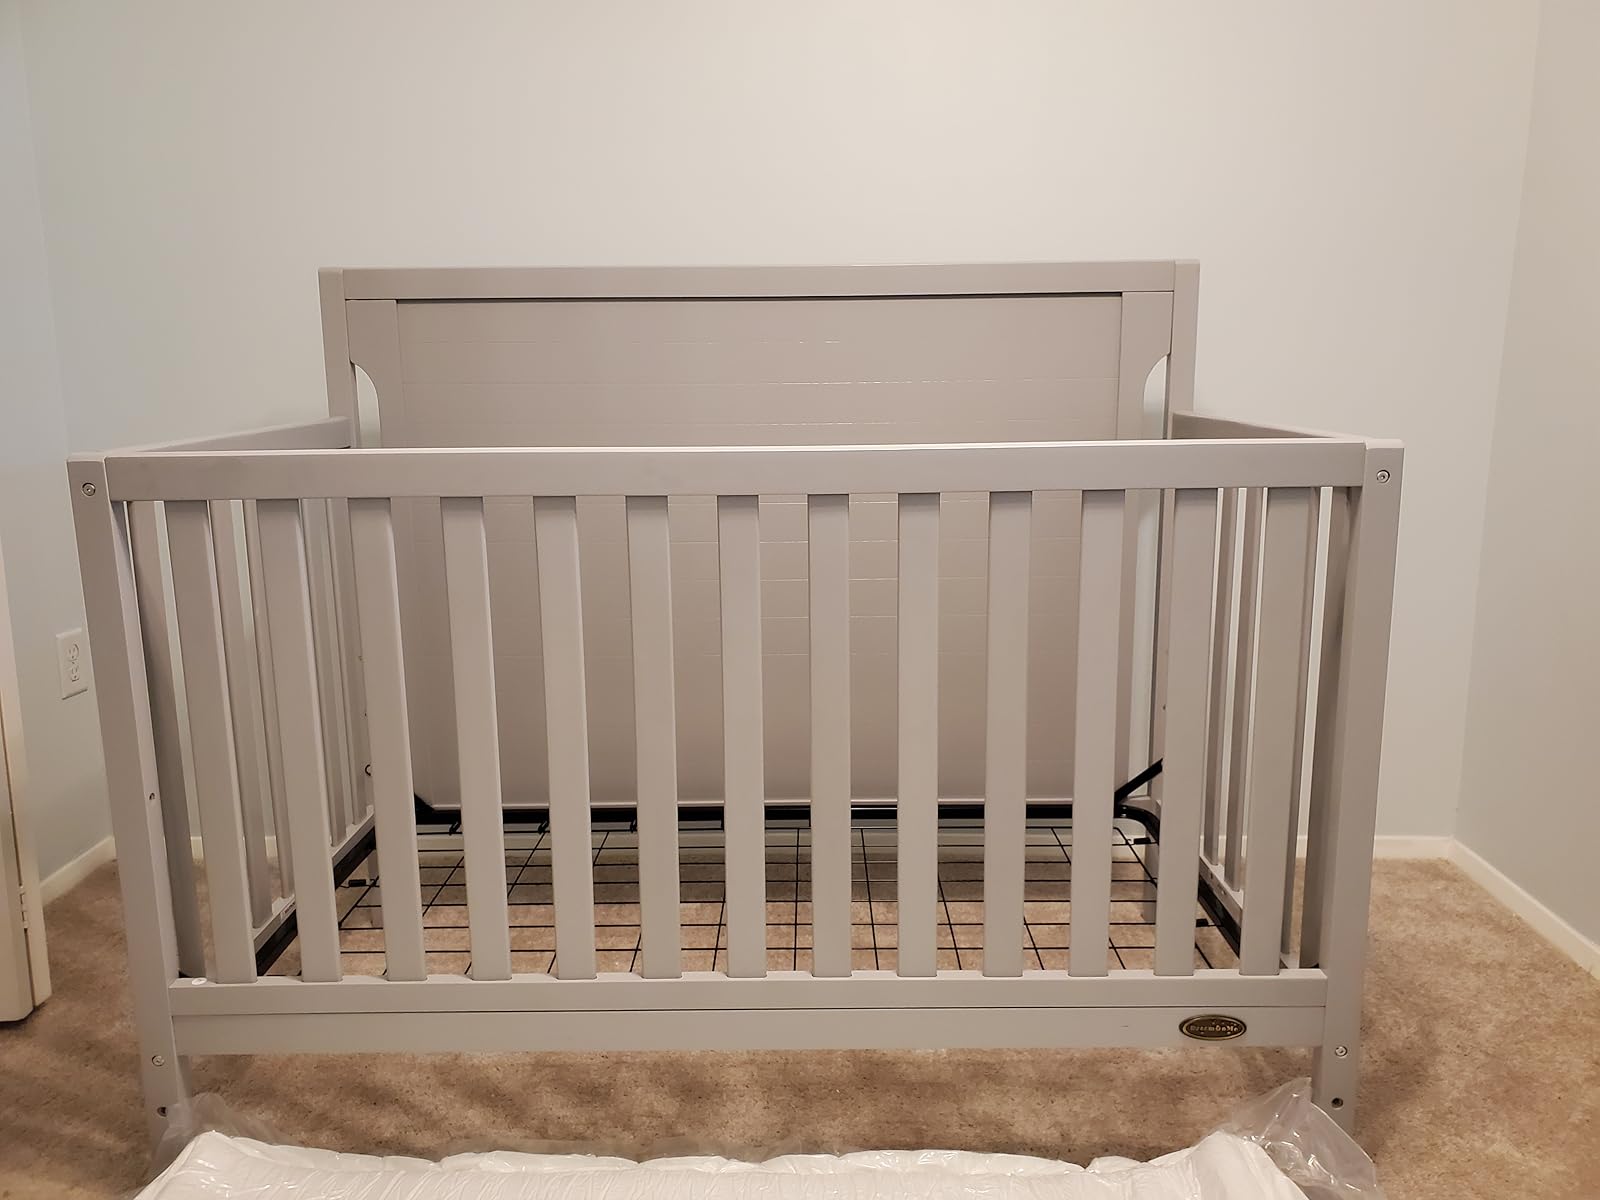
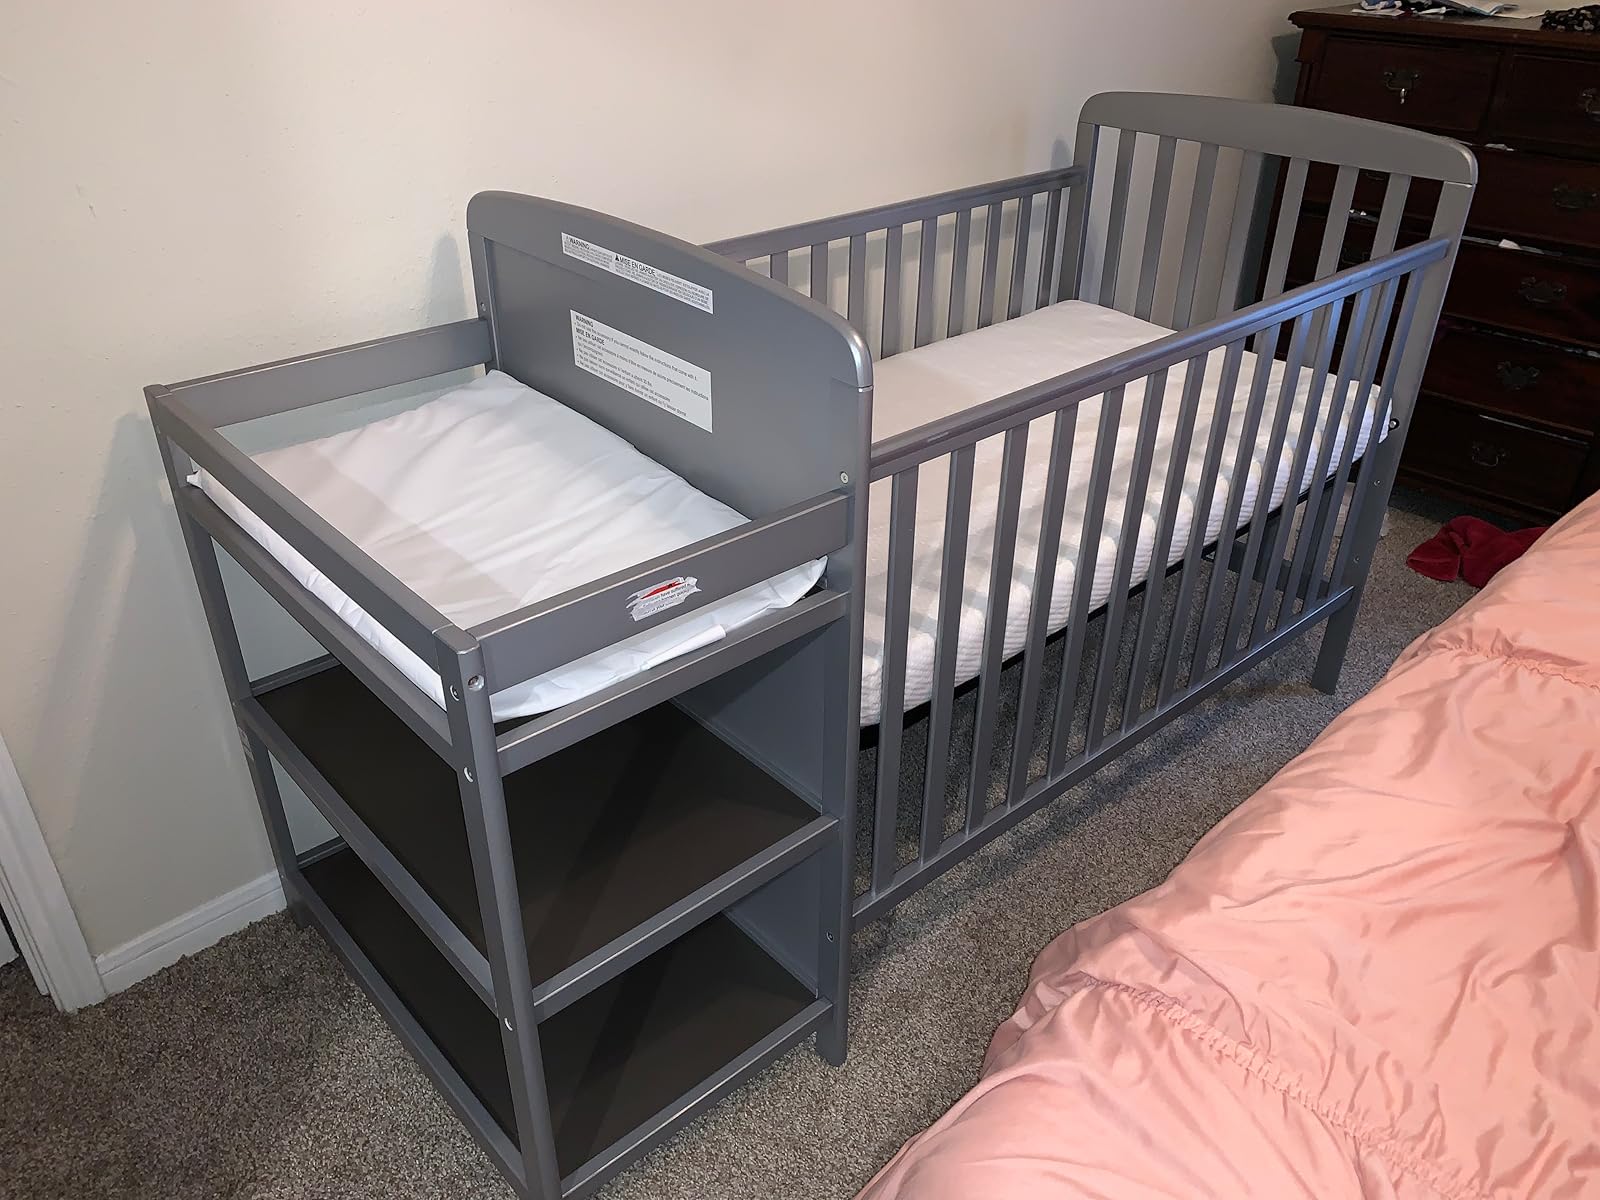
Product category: products_crib
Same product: no